Pierre David de Colbert-Chabanais

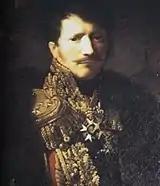
Pierre David Édouard de Colbert-Chabanais

Pierre David Édouard de Colbert-Chabanais (Paris, 18 October 1774 – 1853) was a general of the French Revolutionary Wars and Napoleonic Wars. He was regarded as a cavalry officer of the highest caliber and noted for his unbreakable loyalty to Napoleon.